Australian rules football in Victoria

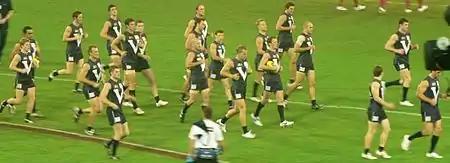
The Big V running out for the AFL Hall of Fame Tribute Match in 2008. (From left to right – Luke Power, Adam Goodes, Robert Murphy, Darren Milburn, Scott Pendlebury, Heath Shaw, Troy Simmonds, Trent Croad, Paul Chapman, Josh Fraser, Jimmy Bartel, Brent Harvey, Ryan O'Keefe, Sam Mitchell, Steve Johnson, Jarrad Waite, Chris Judd, Jonathan Brown, Daniel Bradshaw.)

The Victorian representative team is known as the "Big V" and have played State of Origin representative matches against all other Australian states. However, since 1999 they have only played at Under 19 and state league level, with the senior professional team only making a once off appearance in the 2008 AFL Hall of Fame Tribute Match.